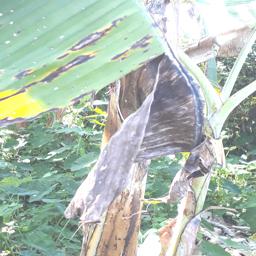
Label: BLACK SIGATOKA